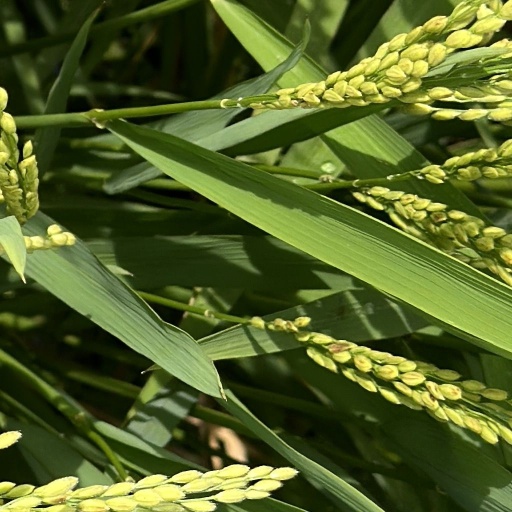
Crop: rice